Electricity sector in Iceland

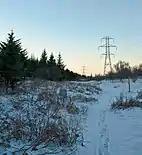
220kV transmission lines in the vicinity of Reykjavík

The Icelandic Transmission System Operator (TSO) is Landsnet, a company jointly owned by three state-owned power companies: RARIK, Landsvirkjun and Orkubú Vestfjarða. The Icelandic TSO is compensated for all transmission costs by retail and wholesale distributors. Landsnet's transmission network operates at voltages of 220kV, 132kV and a few 66kV lines and serves the whole country and is composed of 3,000 km of transmission lines and around 70 substations.